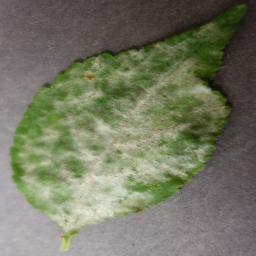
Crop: cherry
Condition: (including_sour)_powdery_mildew